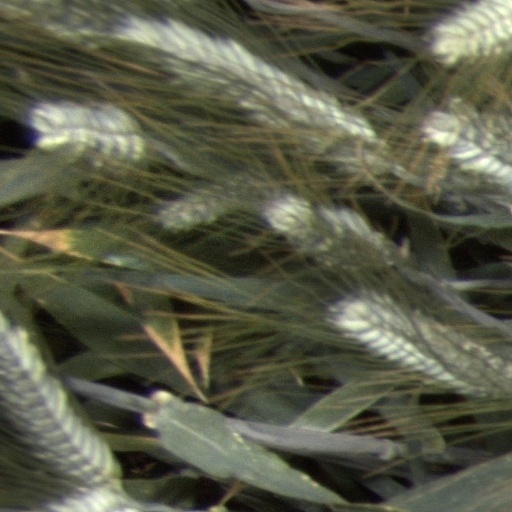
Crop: wheat